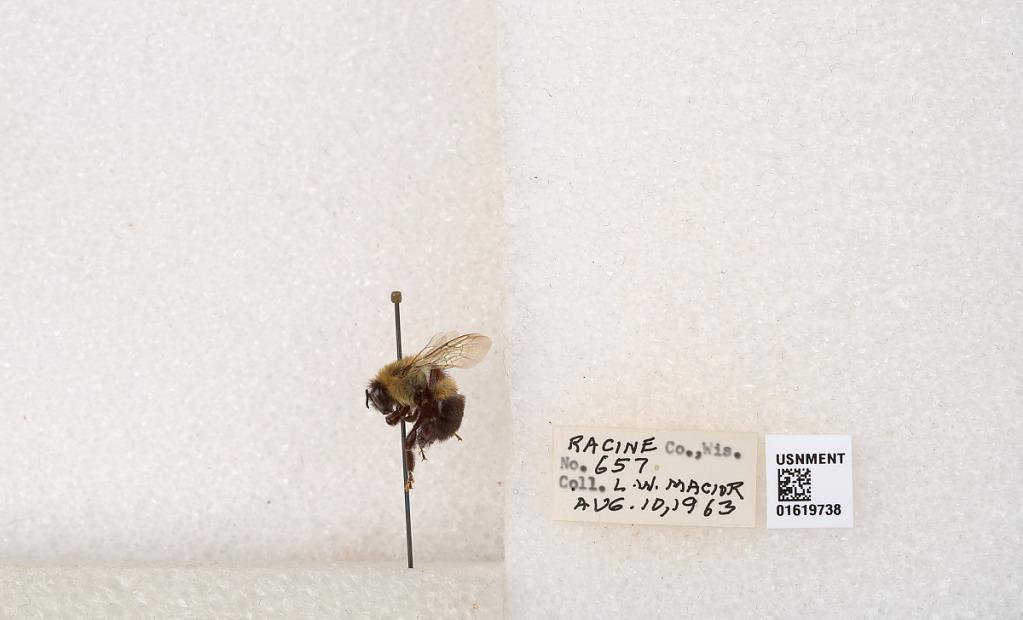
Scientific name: Bombus impatiens Cresson
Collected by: L. Macior
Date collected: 1963-8-10
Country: United States
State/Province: Wisconsin
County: Racine
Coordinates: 42.7299, -87.8123